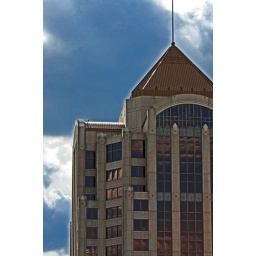
The Wachovia tower in Roanoke, Virginia on a late summer afternoon. I like the reflections in the windows :-)